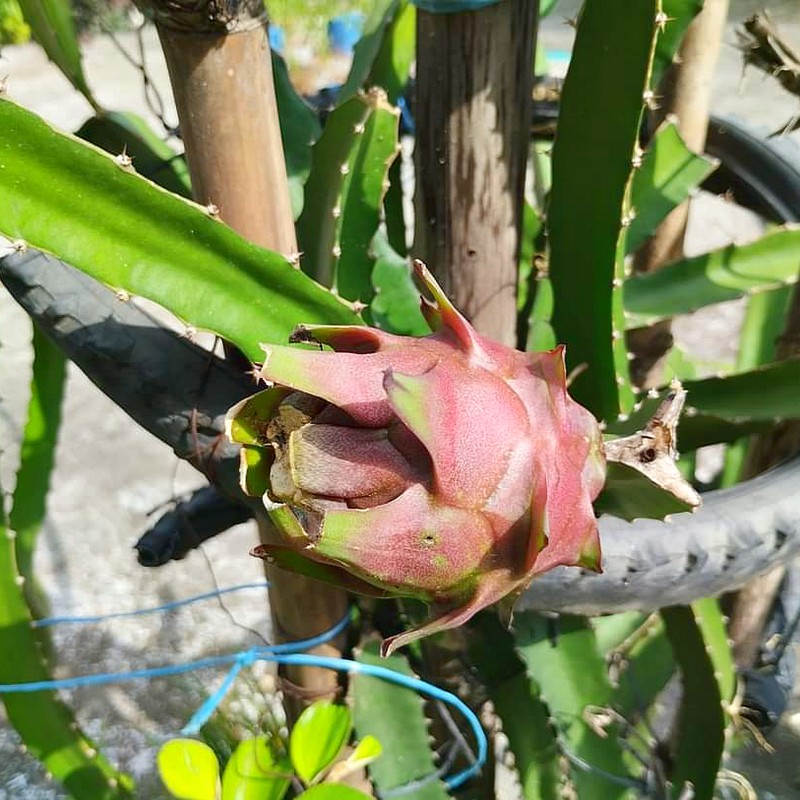
Label: Fresh Dragon Fruit